Nottingham Arts Theatre

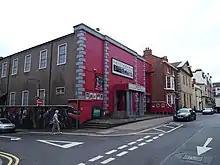
Nottingham Art Theatre

Nottingham Arts Theatre is a theatre on George Street in Nottingham, England. Formerly known as the Co-op Arts Theatre, it is located in the former George Street Particular Baptist Church building.